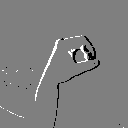
ASL letter: o